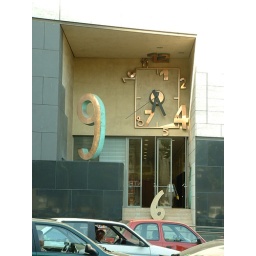
A clock evidently made by a stoned person